Theropoda

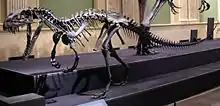
"Ceratosaurus", a ceratosaurid

In 1956, "Theropoda" came back into use—as a taxon containing the carnivorous dinosaurs and their descendants—when Alfred Romer re-classified the Order Saurischia into two suborders, Theropoda and Sauropoda. This basic division has survived into modern palaeontology, with the exception of, again, the Prosauropoda, which Romer included as an infraorder of theropods. Romer also maintained a division between Coelurosauria and Carnosauria (which he also ranked as infraorders). This dichotomy was upset by the discovery of "Deinonychus" and "Deinocheirus" in 1969, neither of which could be classified easily as "carnosaurs" or "coelurosaurs". In light of these and other discoveries, by the late 1970s Rinchen Barsbold had created a new series of theropod infraorders: Coelurosauria, Deinonychosauria, Oviraptorosauria, Carnosauria, Ornithomimosauria, and Deinocheirosauria.